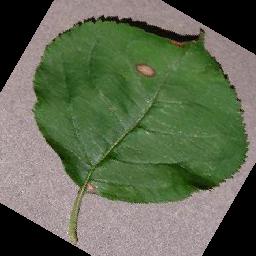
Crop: apple
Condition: black_rot